Triassic–Jurassic extinction event

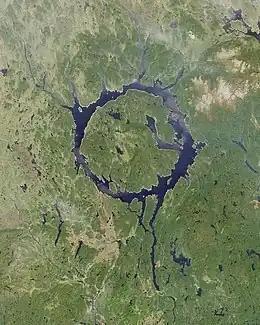
The Manicouagan reservoir in Quebec, a massive crater formed by a Late Triassic impact. Radiometric dating has determined that it is about 13 million years older than the Triassic–Jurassic boundary, and thus an unlikely candidate for a mass extinction.

Some have hypothesized that an impact from an asteroid or comet caused the Triassic–Jurassic extinction, similar to the extraterrestrial object which was the main factor in the Cretaceous–Paleogene extinction about 66 million years ago, as evidenced by the Chicxulub crater in Mexico. However, so far no impact crater of sufficient size has been dated to precisely coincide with the Triassic–Jurassic boundary.